Canton of Neuchâtel

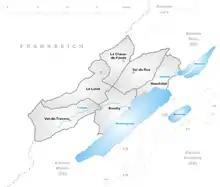
Districts of Canton Neuchâtel

Until 2018 the Canton was divided into six districts. On 1 January 2018 the districts were dissolved and all municipalities were placed directly under the canton.